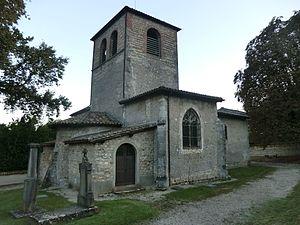
Église Saint-Maurice de Saint-Maurice-de-Beynost (angle sud-est).